Bleach season 6

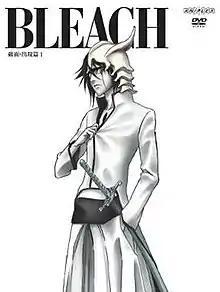
The cover of the first DVD compilation released by Aniplex of The Arrancar: The Arrival arc, featuring Ulquiorra Schiffer.

The sixth season of the "Bleach" anime series is named the . In the English adaptation of the anime released by Viz Media, the title of the season is translated as The Arrancar. The episodes are directed by Noriyuki Abe, and produced by TV Tokyo, Dentsu and Studio Pierrot. The season adapts Tite Kubo's "Bleach" manga series from the rest of the 21st volume to the 26th volume (chapters 183–229), with the exception of episodes 128–131 (filler). The episodes' plot centers on the burgeoning war between the Soul Reapers and the Arrancar led by former Soul Reaper captain Sousuke Aizen.